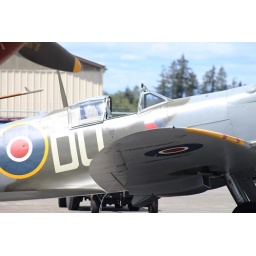
Flying Heritage Collection Fly Day May 22 2010 - Paul Allen's vintage airplane museum, many in flying order